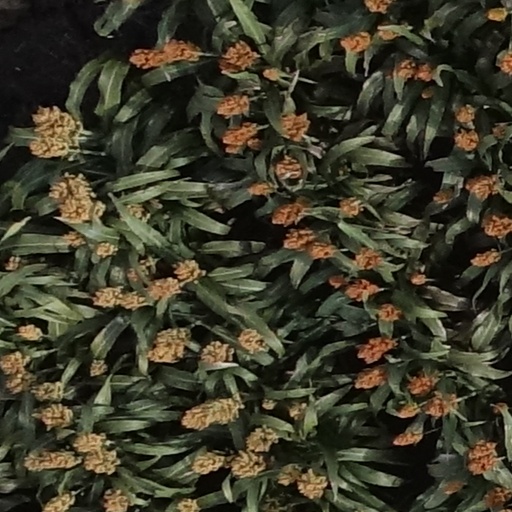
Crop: sorghum